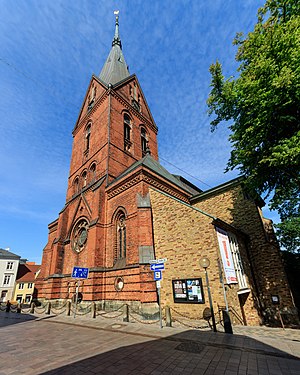
Mariekirke (Flensborg)
Mariekirke / Vor Frue Kirke
For alternative betydninger, se Vor Frue Kirke.